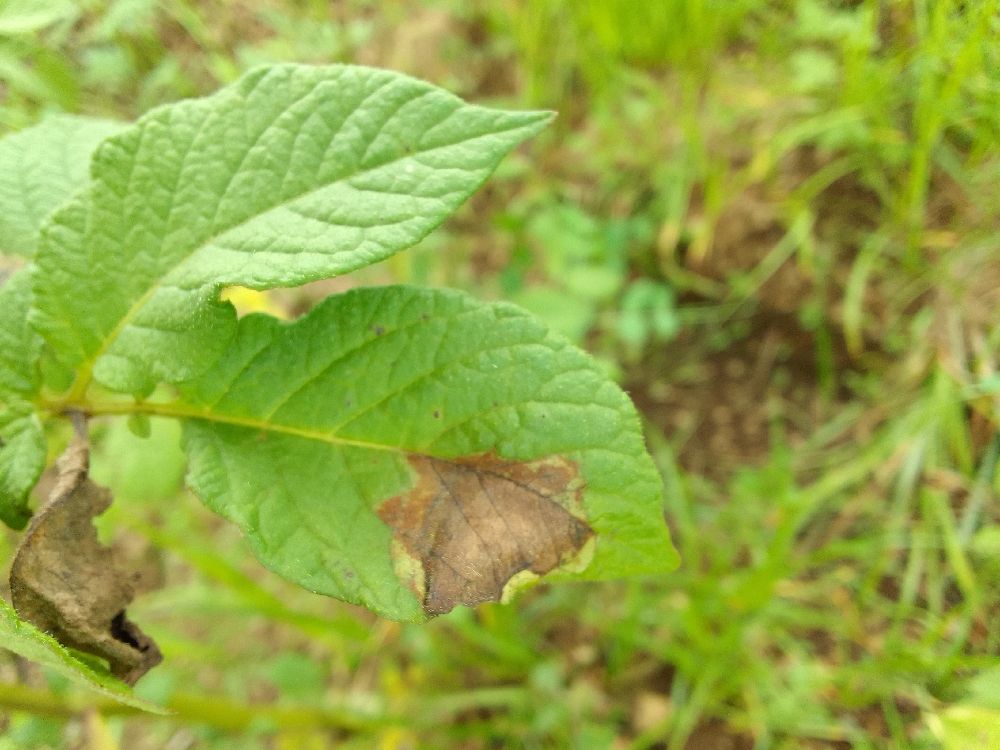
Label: Late blight